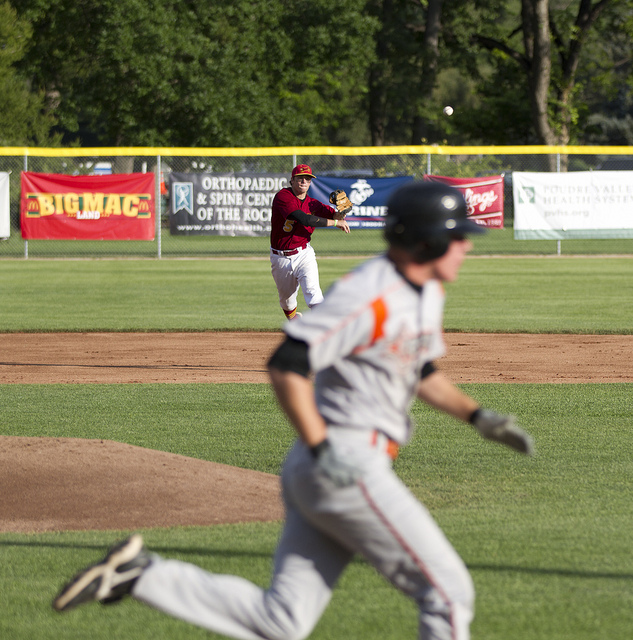
một cầu thủ chạy gôn đang chạy trong khi một cầu thủ ném bóng đang ném bóng